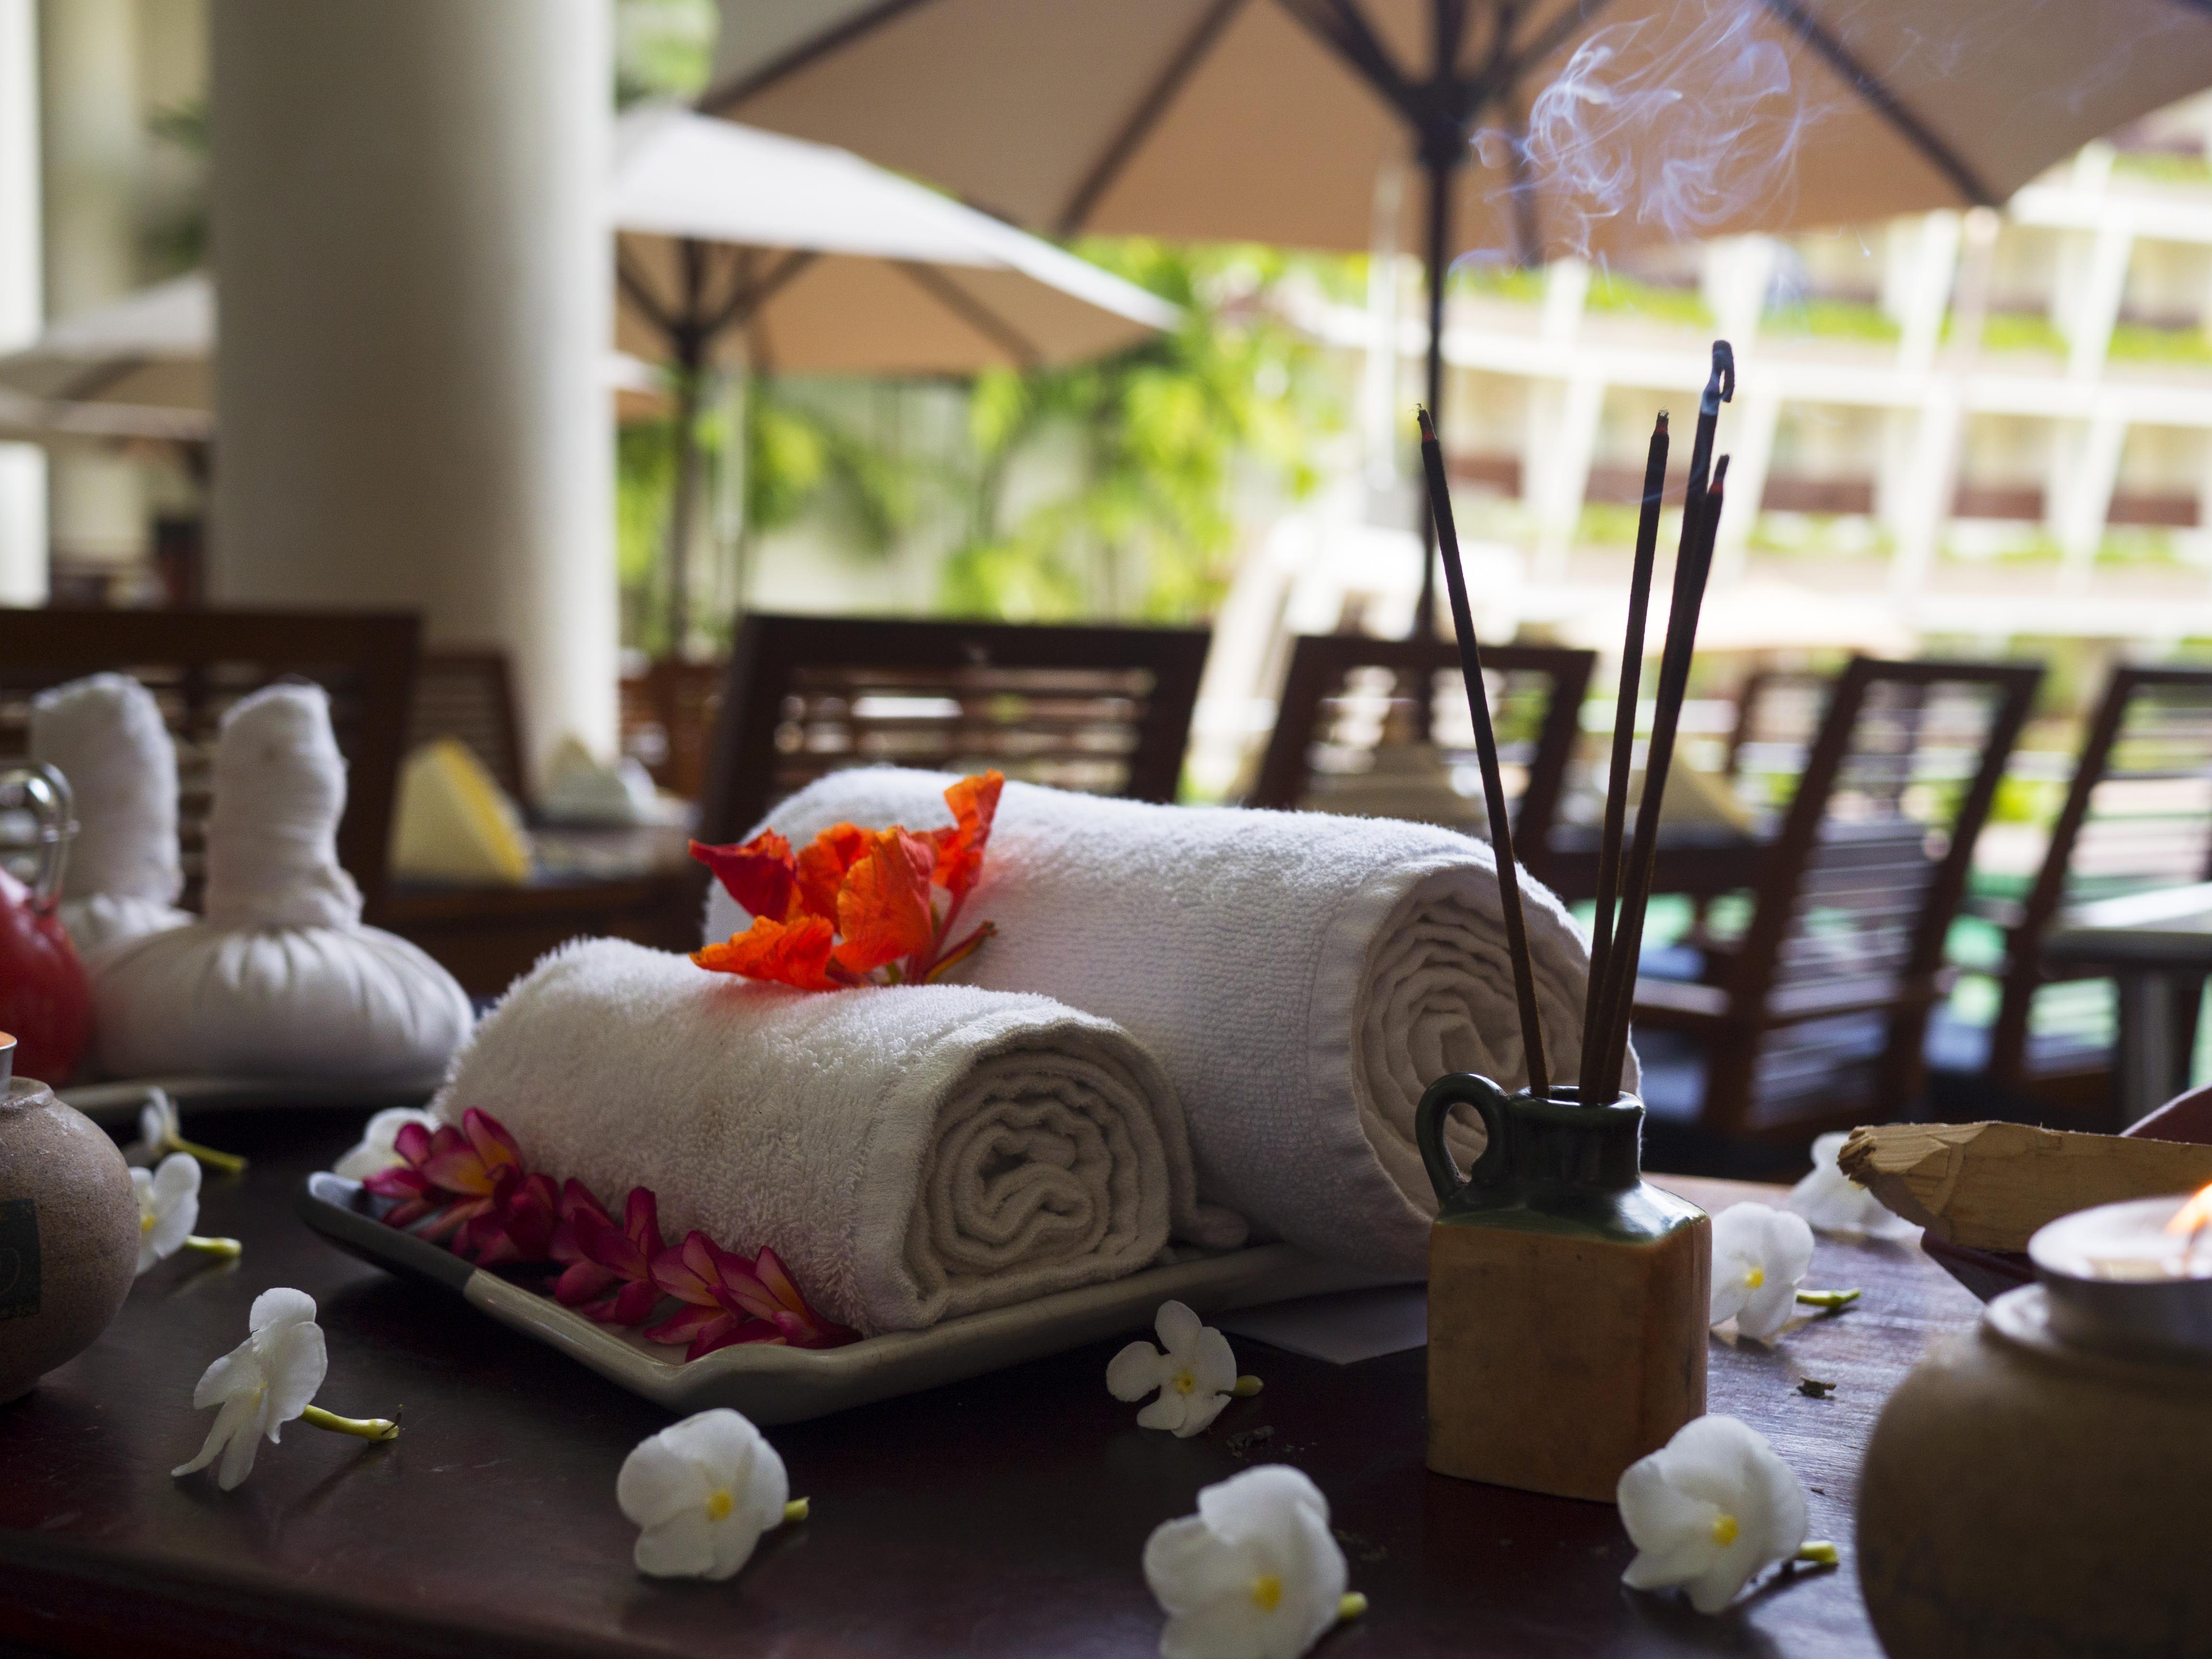
meal, relax, care, living room, room, relaxation, luxury, spa, salon, retreat, massage, therapy, treatment, wellness, wellbeing, massage therapy, pamper, dayspa, massage spa